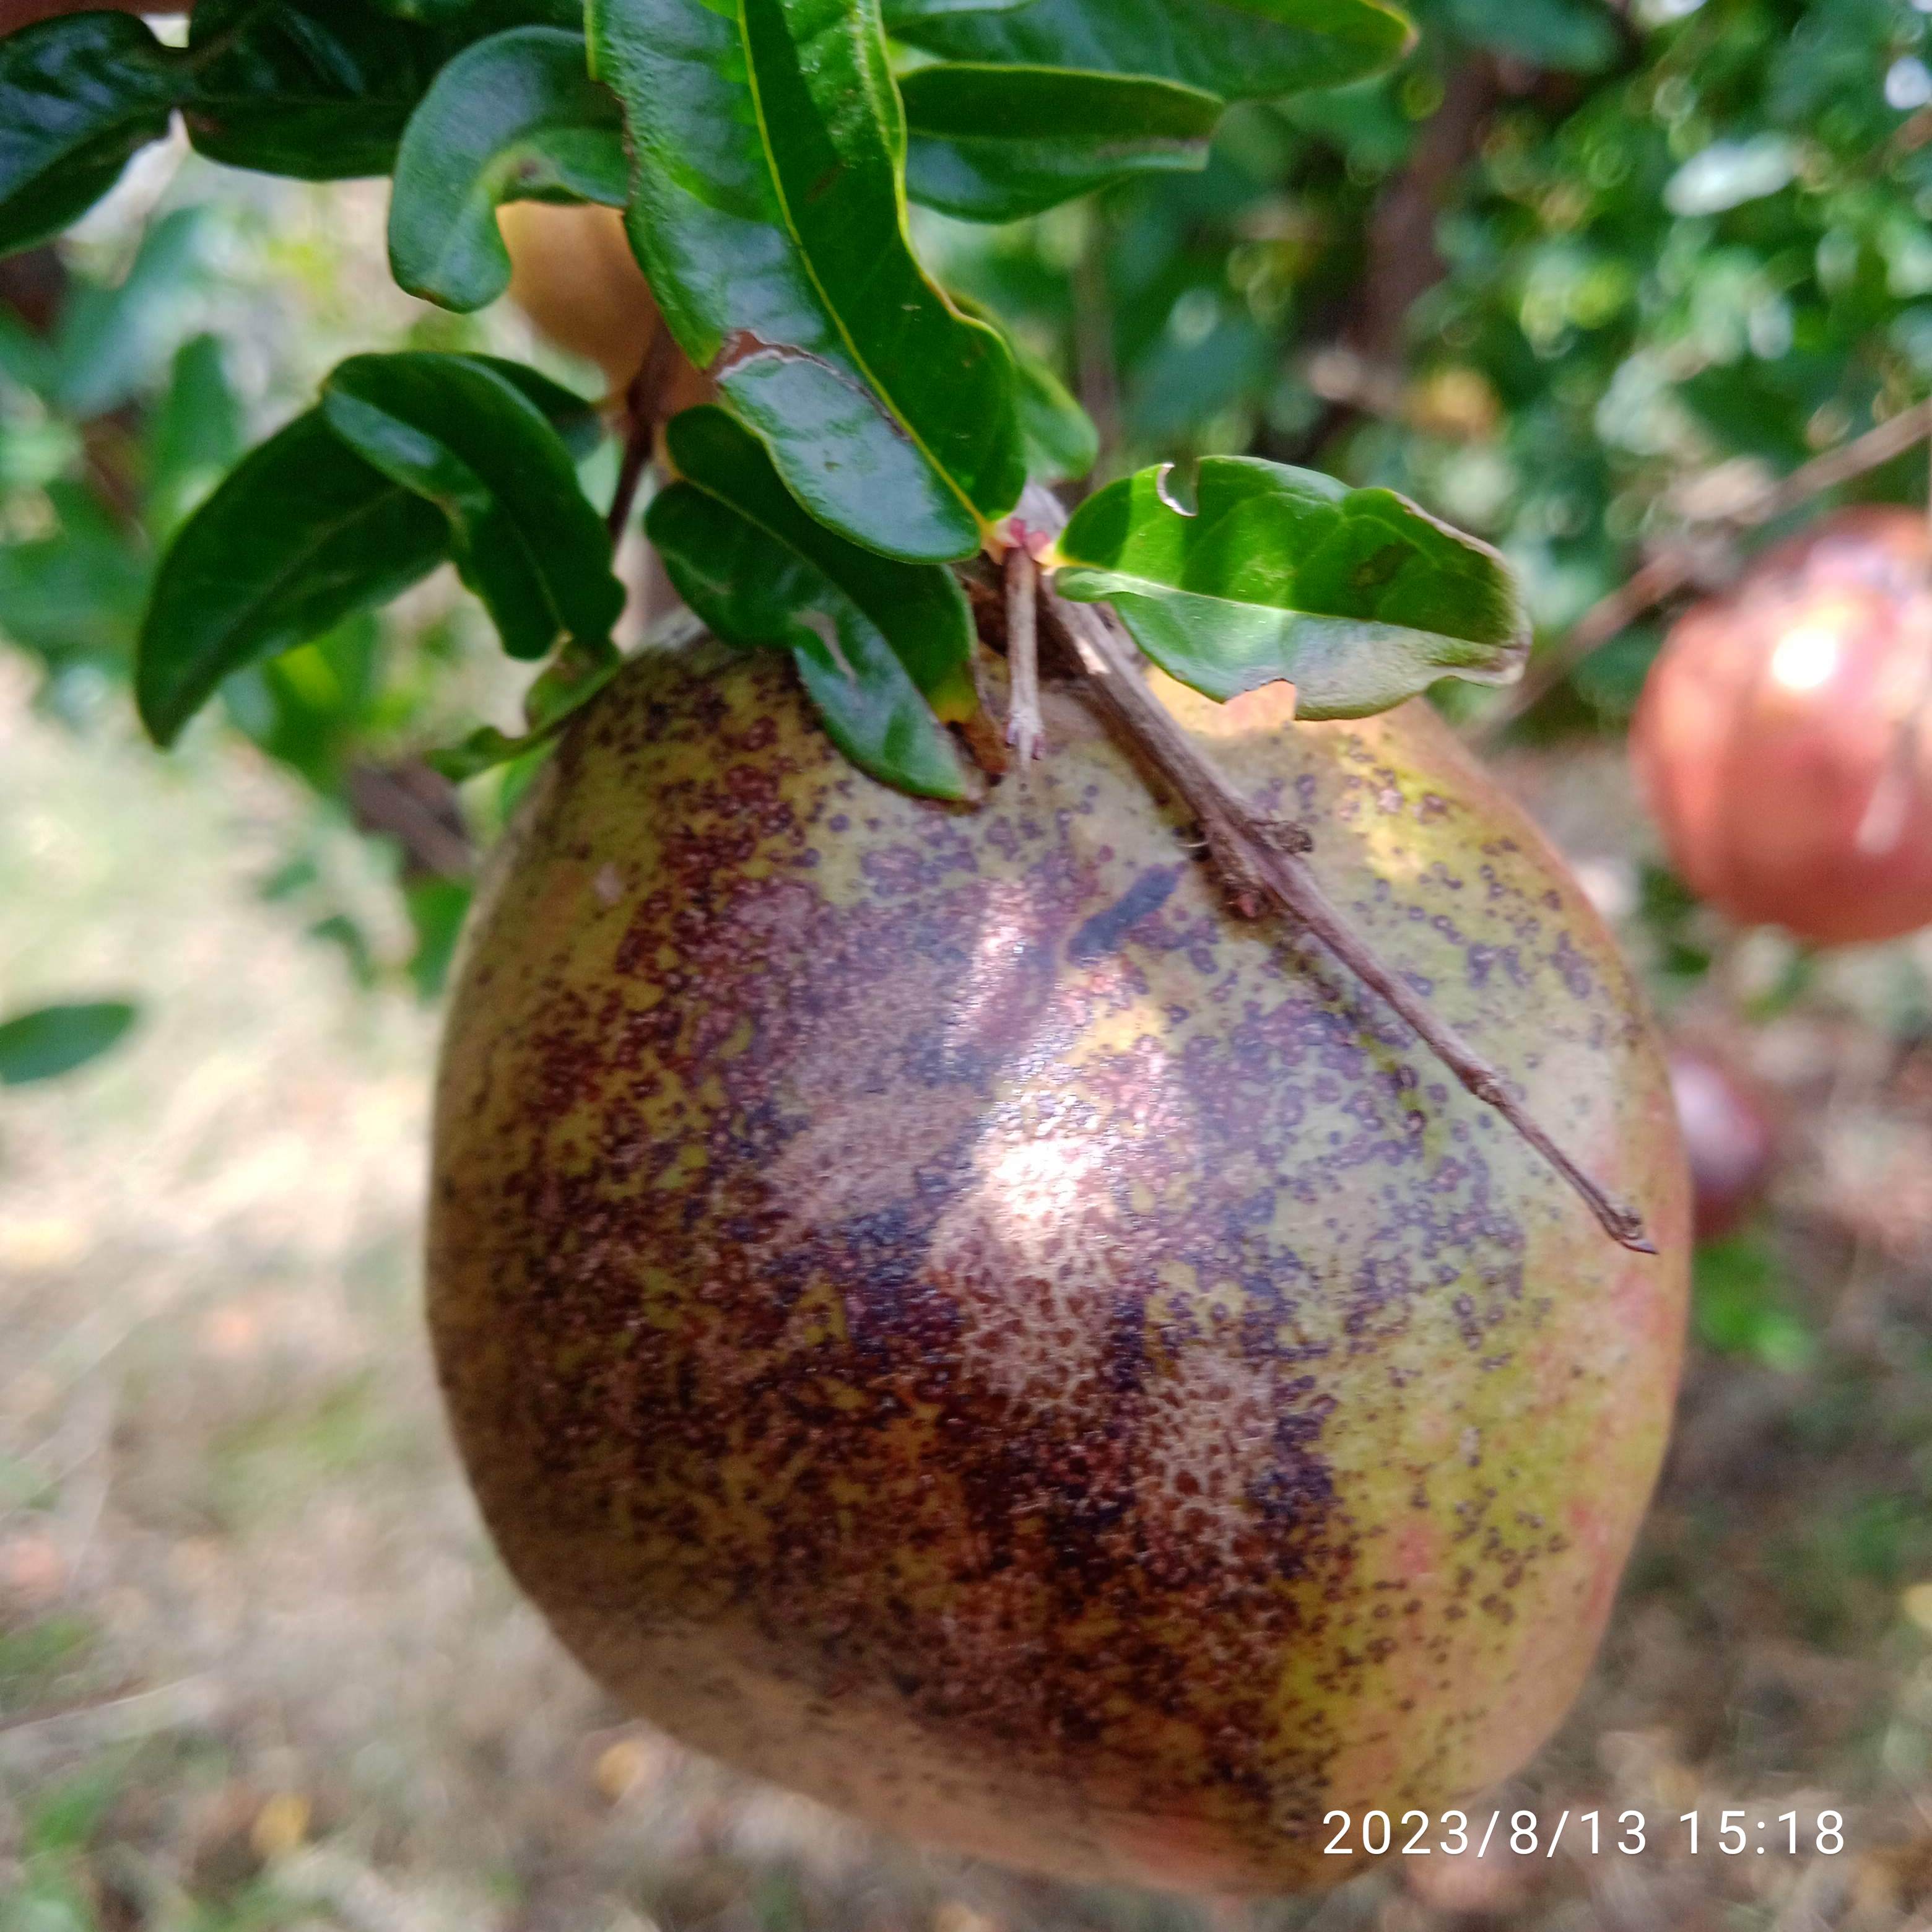
Label: Cercospora